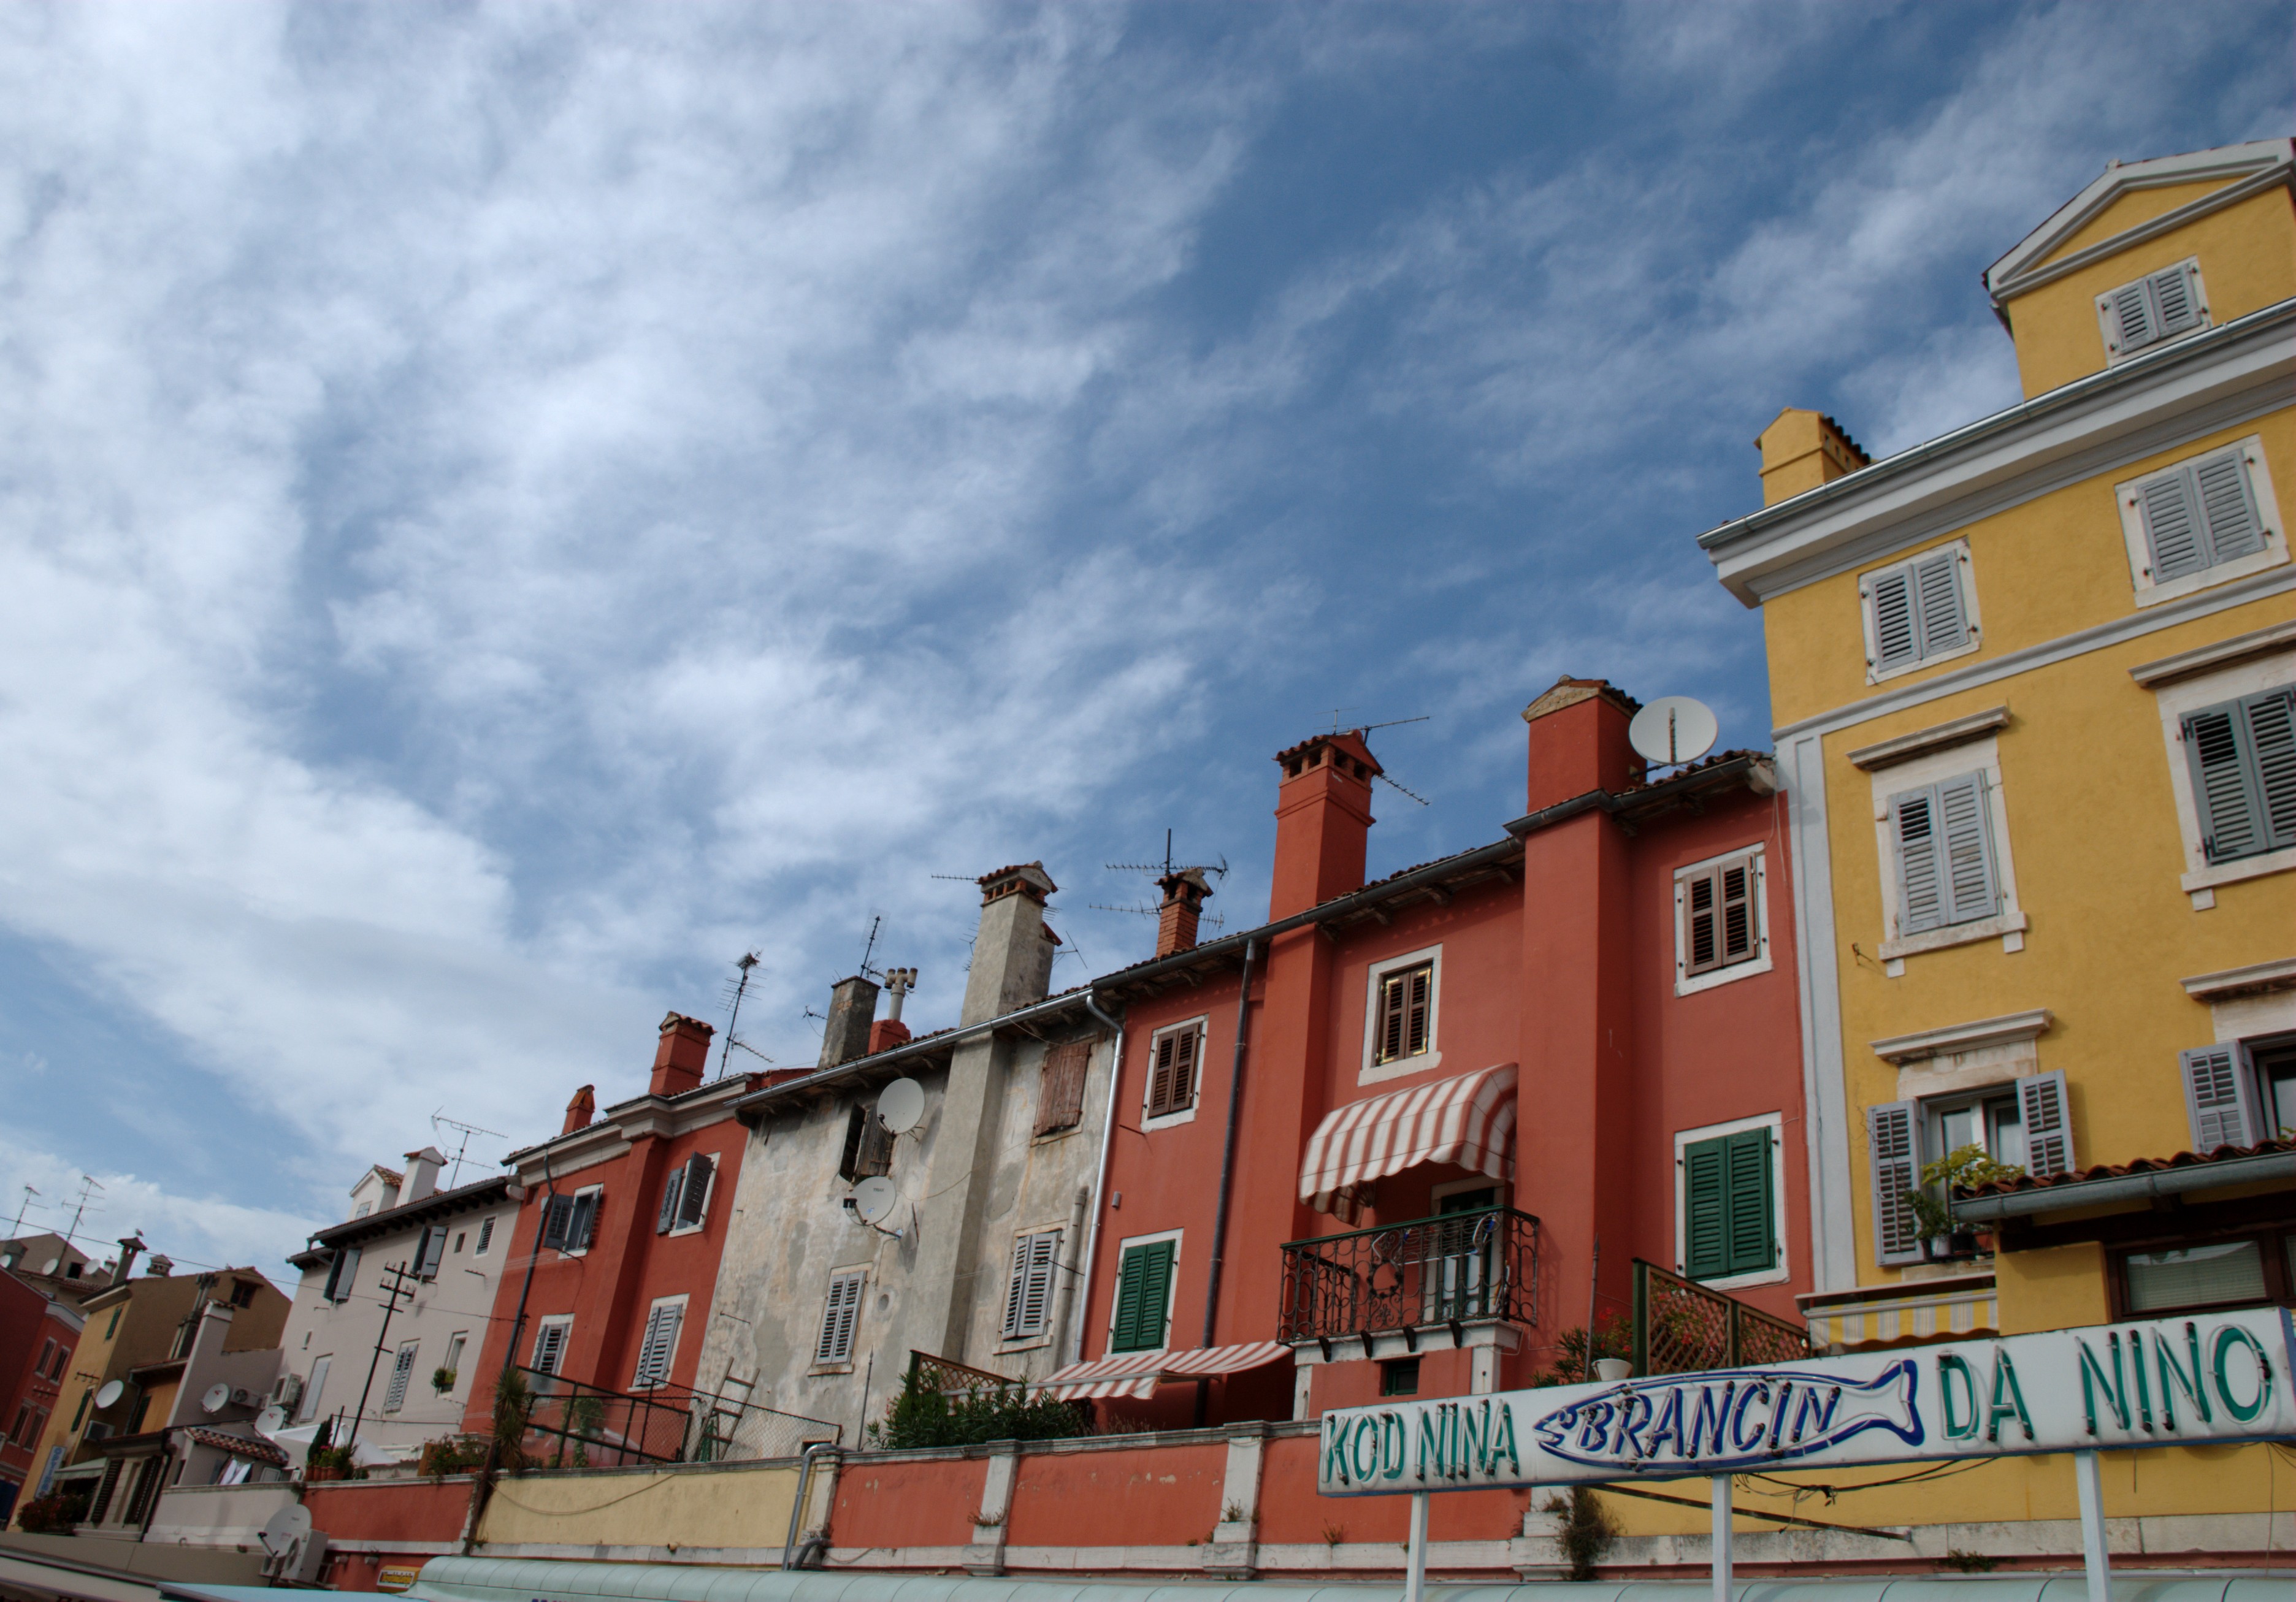
house, town, cityscape, downtown, vehicle, facade, nikon, waterway, croatia, d80, anawesomeshot, fabulous, nikond80, rovigno, rovinj, amazingcolors, neighbourhood, urban area, human settlement